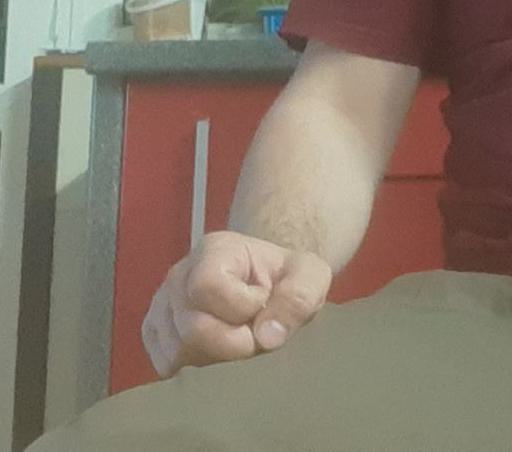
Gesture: no_gesture